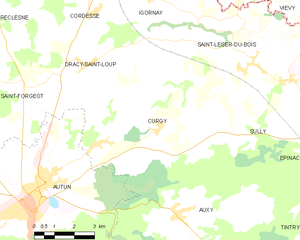
Carte des communes françaises